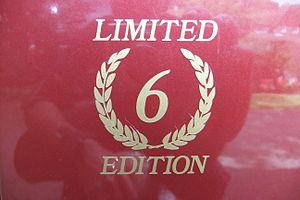
La TVR 350SE est une voiture de sport conçue et construite par TVR de 1990 à 1991. Elle fait partie des la série des modèles Wedges de TVR. En 1990 TVR Engineering Limited produisit une série limitée de 25 exemplaires spécialement préparés pour marquer la fin annoncée de la 350i. Cette série venait commémorer les 7 années de production précédentes au cours desquelles plus d'un millier de TVR 350i furent fabriquées. La 350SE produite en série limitée était considérée comme l'ultime progression du 350i en termes de performances et de plaisir de conduite.